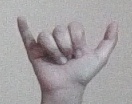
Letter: ya